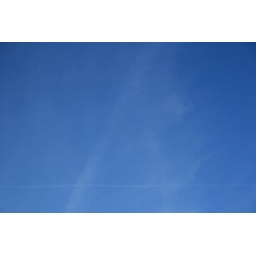
The first day for a week that planes are flying over Bristol. Spot the difference in sky colour